Mars Design Reference Mission

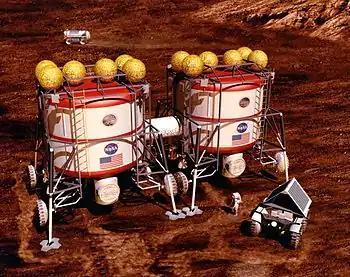
Artist concept of a Mars habitat, 1993

The first Mars Design Reference Mission was a NASA study completed in May 1993, under the auspices of the Space Exploration Initiative (SEI). The objective was to develop a "Reference Mission" based on previous studies and data, where the Reference Mission serves as a basis for comparing different approaches and criteria from future studies.